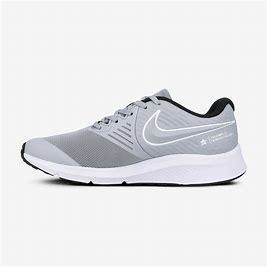
Brand: Nike
Model: Star Runner 2